Charlie Faulkner

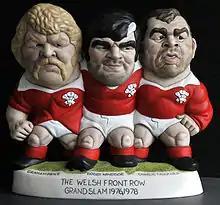
a Grog of the Pontypool frontrow, (from left to right: Graham Price, Bobby Windsor and Faulkner)

With Bobby Windsor and Graham Price he became part of the Pontypool Front Row also known as the Viet Gwent (a play on Viet Cong) and immortalized in song by Max Boyce.